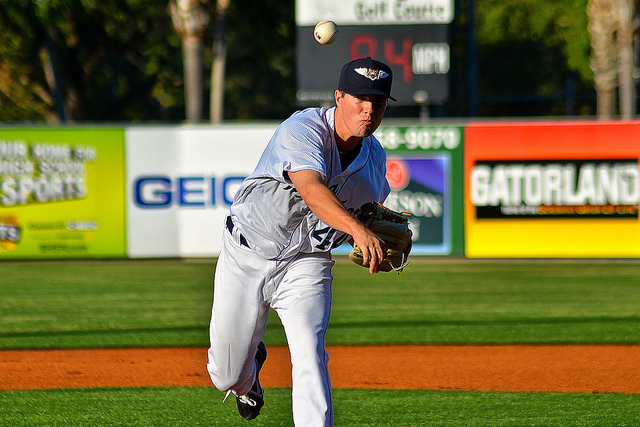
một cầu thủ ném bóng đang thực hiện động tác ném bóng ở trên sân